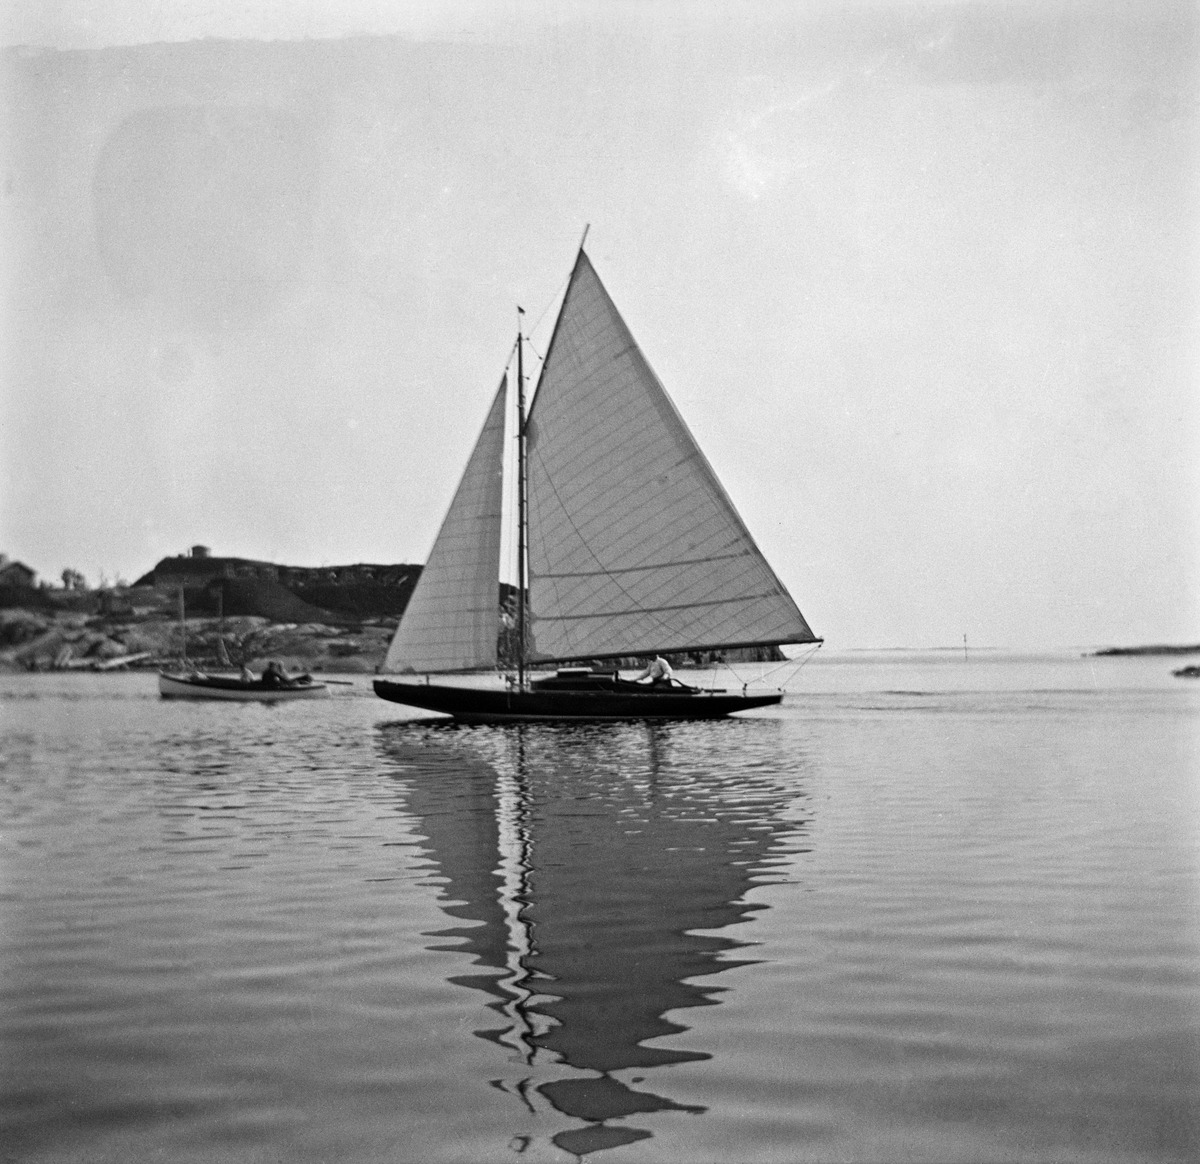
Purjevene vesillä
sisällön kuvaus: Purjevene vesillä. mustavalkoinen
Kuvaaja: Timiriasew, Ivan, valokuvaaja
Ajankohta: kuvausaika 1910 - 1920 ?
Paikka: Suomi, Uusimaa, Helsinki, Helsinki
Aiheet: veneet, purjeveneet